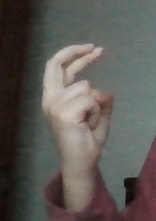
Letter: zay